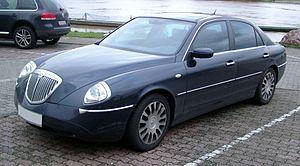
L'Usine Fiat-Rivalta est une usine du constructeur automobile italien Fiat, implantée sur la commune Rivalta di Torino. Inaugurée en 1968, elle est située à environ 30 km de la méga usine Fiat-Mirafiori. Bien que dépendant de la commune de Rivalta, l'usine est très proche de la ville de Piossasco dont le centre est seulement à 2 km.